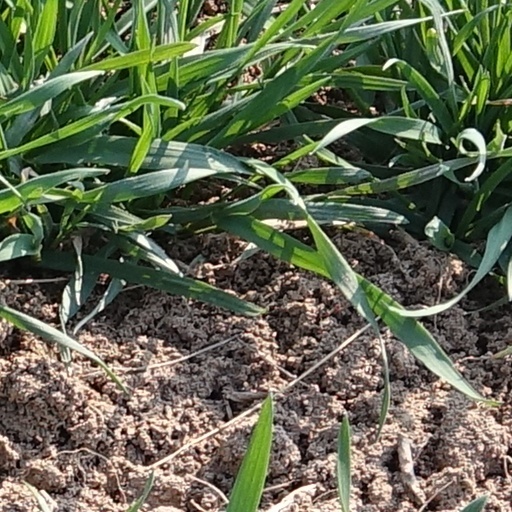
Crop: wheat